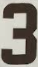
Number: 3